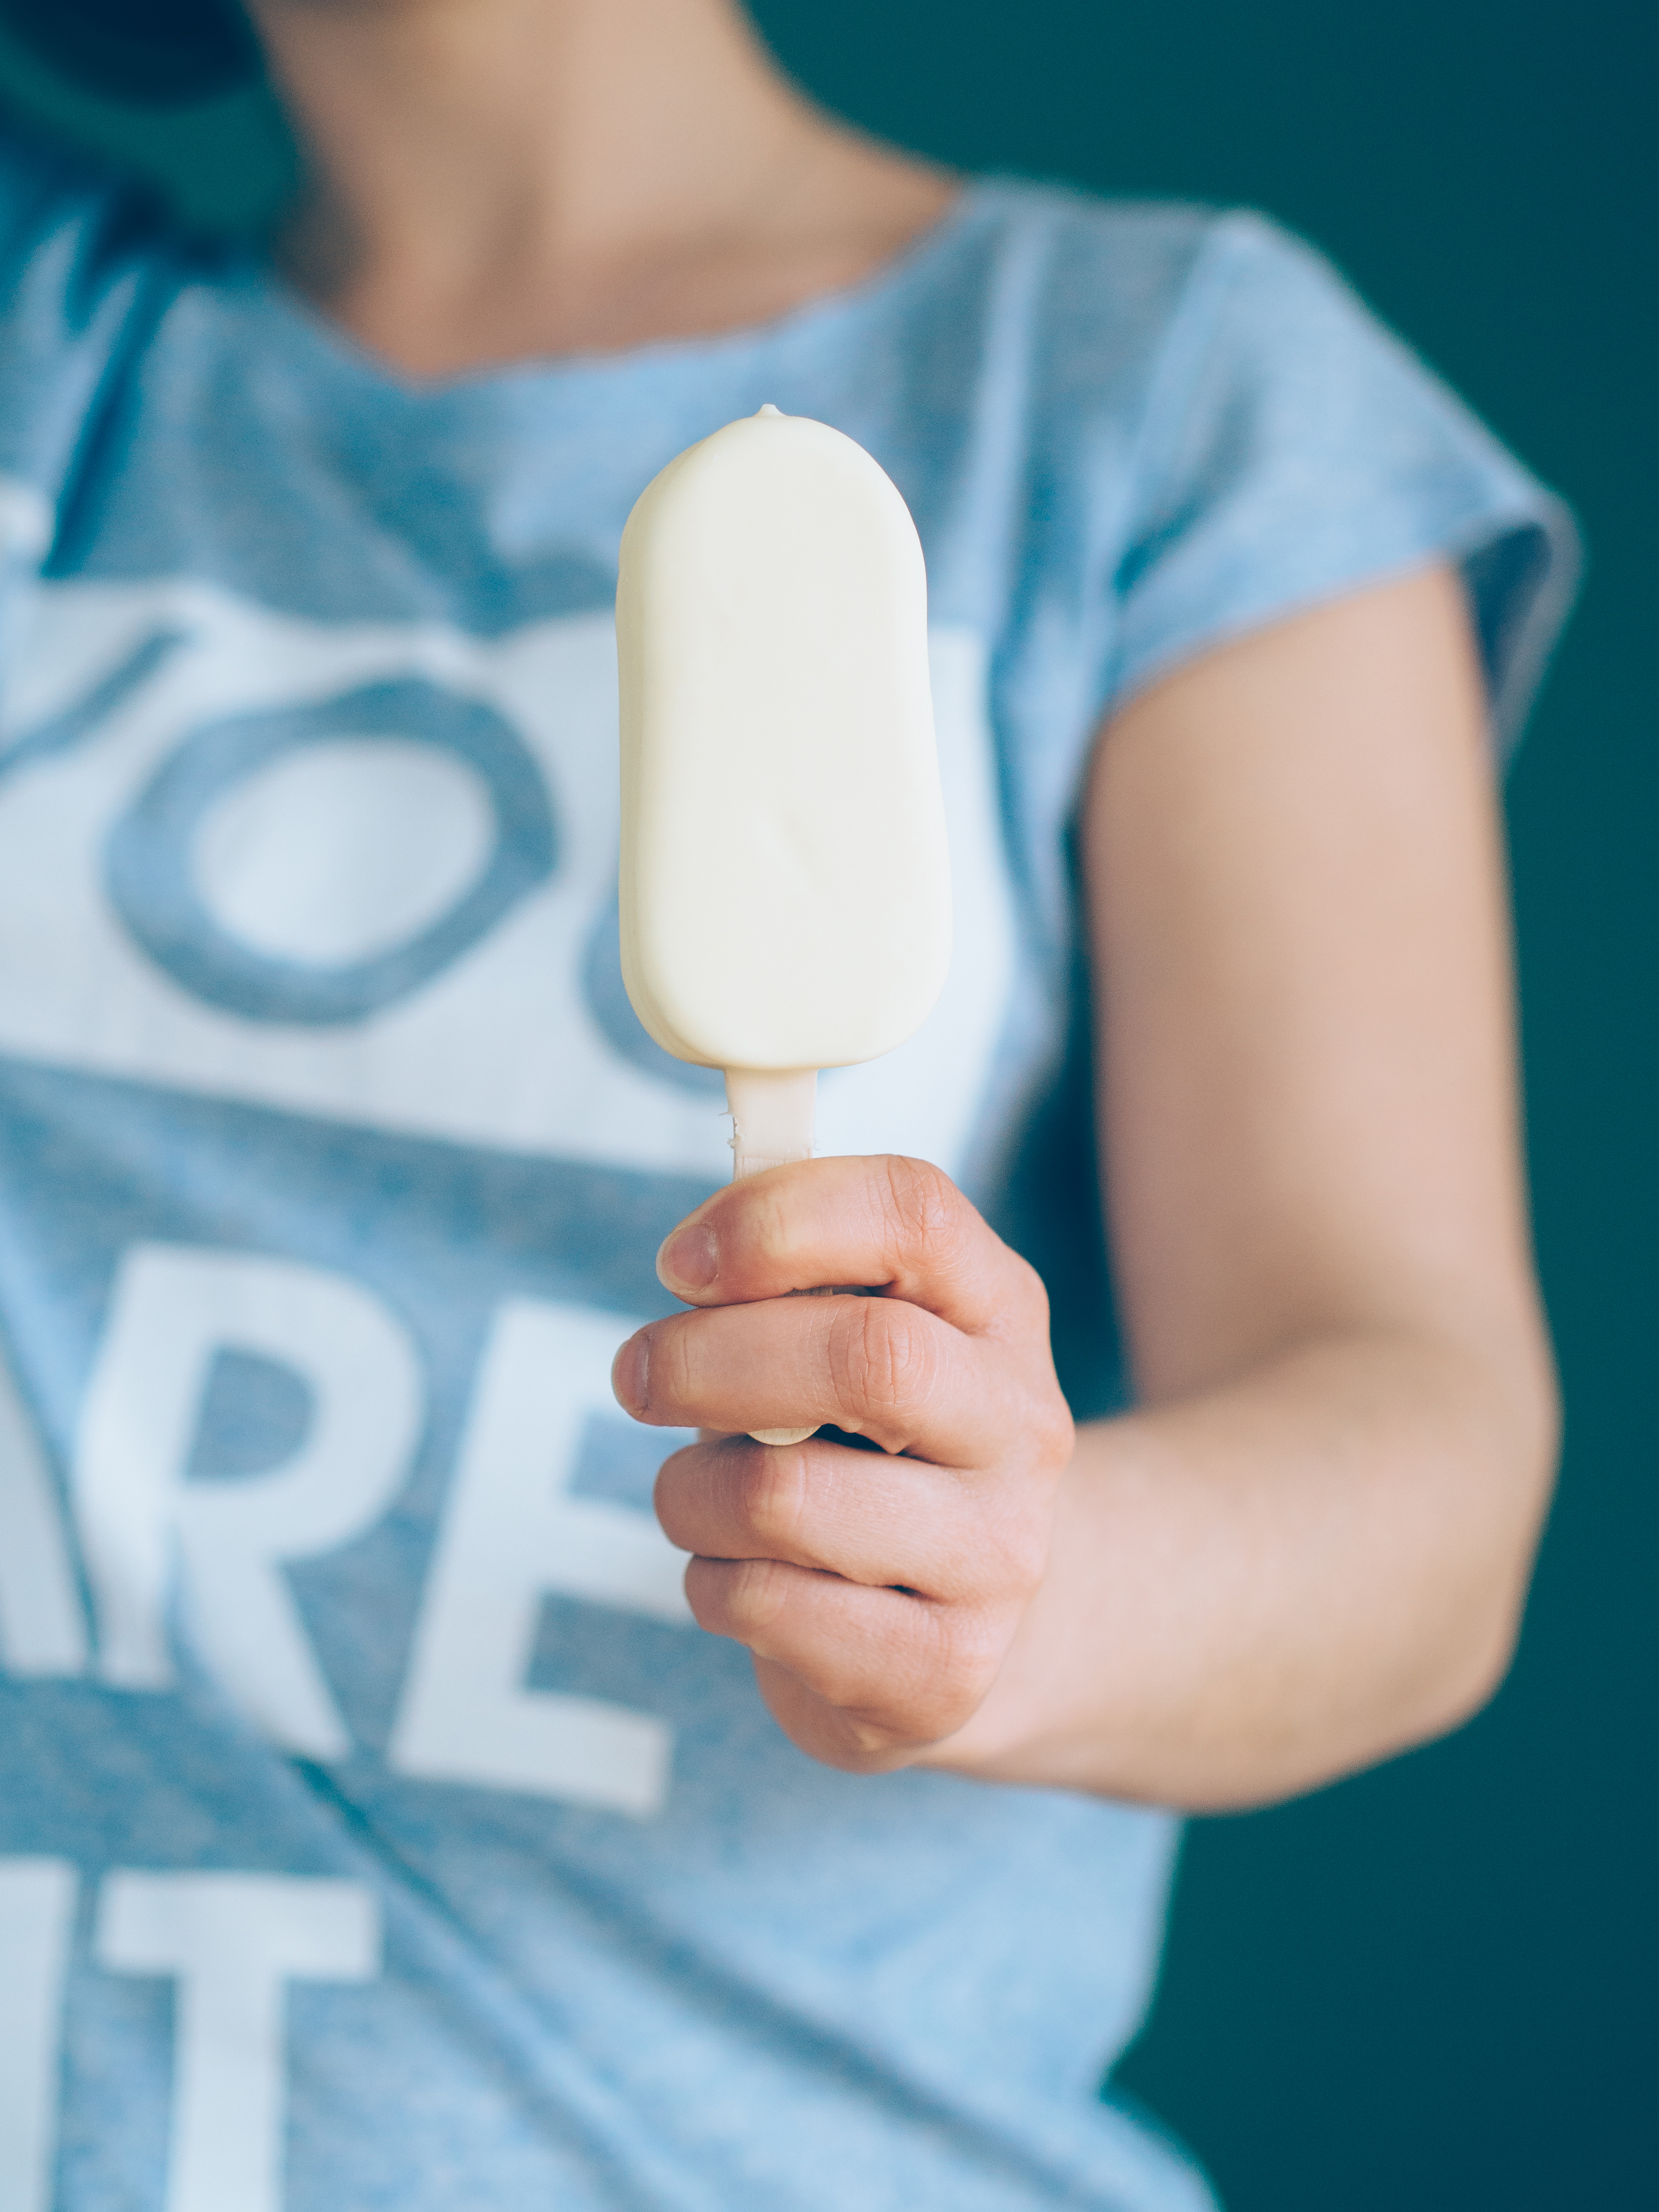
hand, person, white, sweet, finger, blue, arm, ice cream, dessert, close up, icecream, tooth, yummy, sense